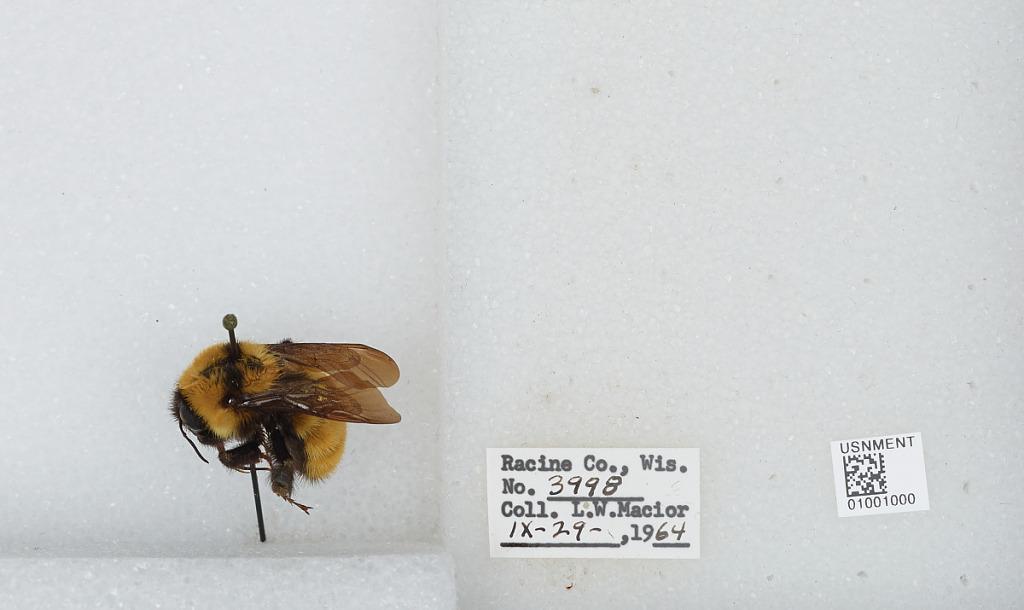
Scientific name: Bombus (Fervidobombus) fervidus fervidus (Fabricius)
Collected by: L. Macior
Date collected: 1964-9-29
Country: United States
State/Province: Wisconsin
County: Racine
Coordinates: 42.78, -87.76